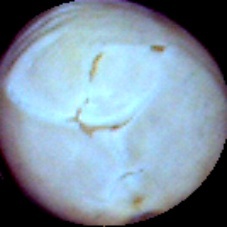
Label: Skin-damaged